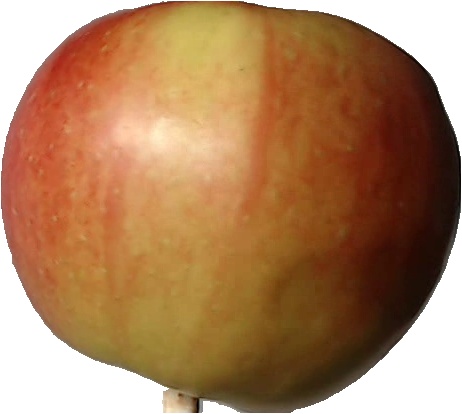
Label: apple_red_2